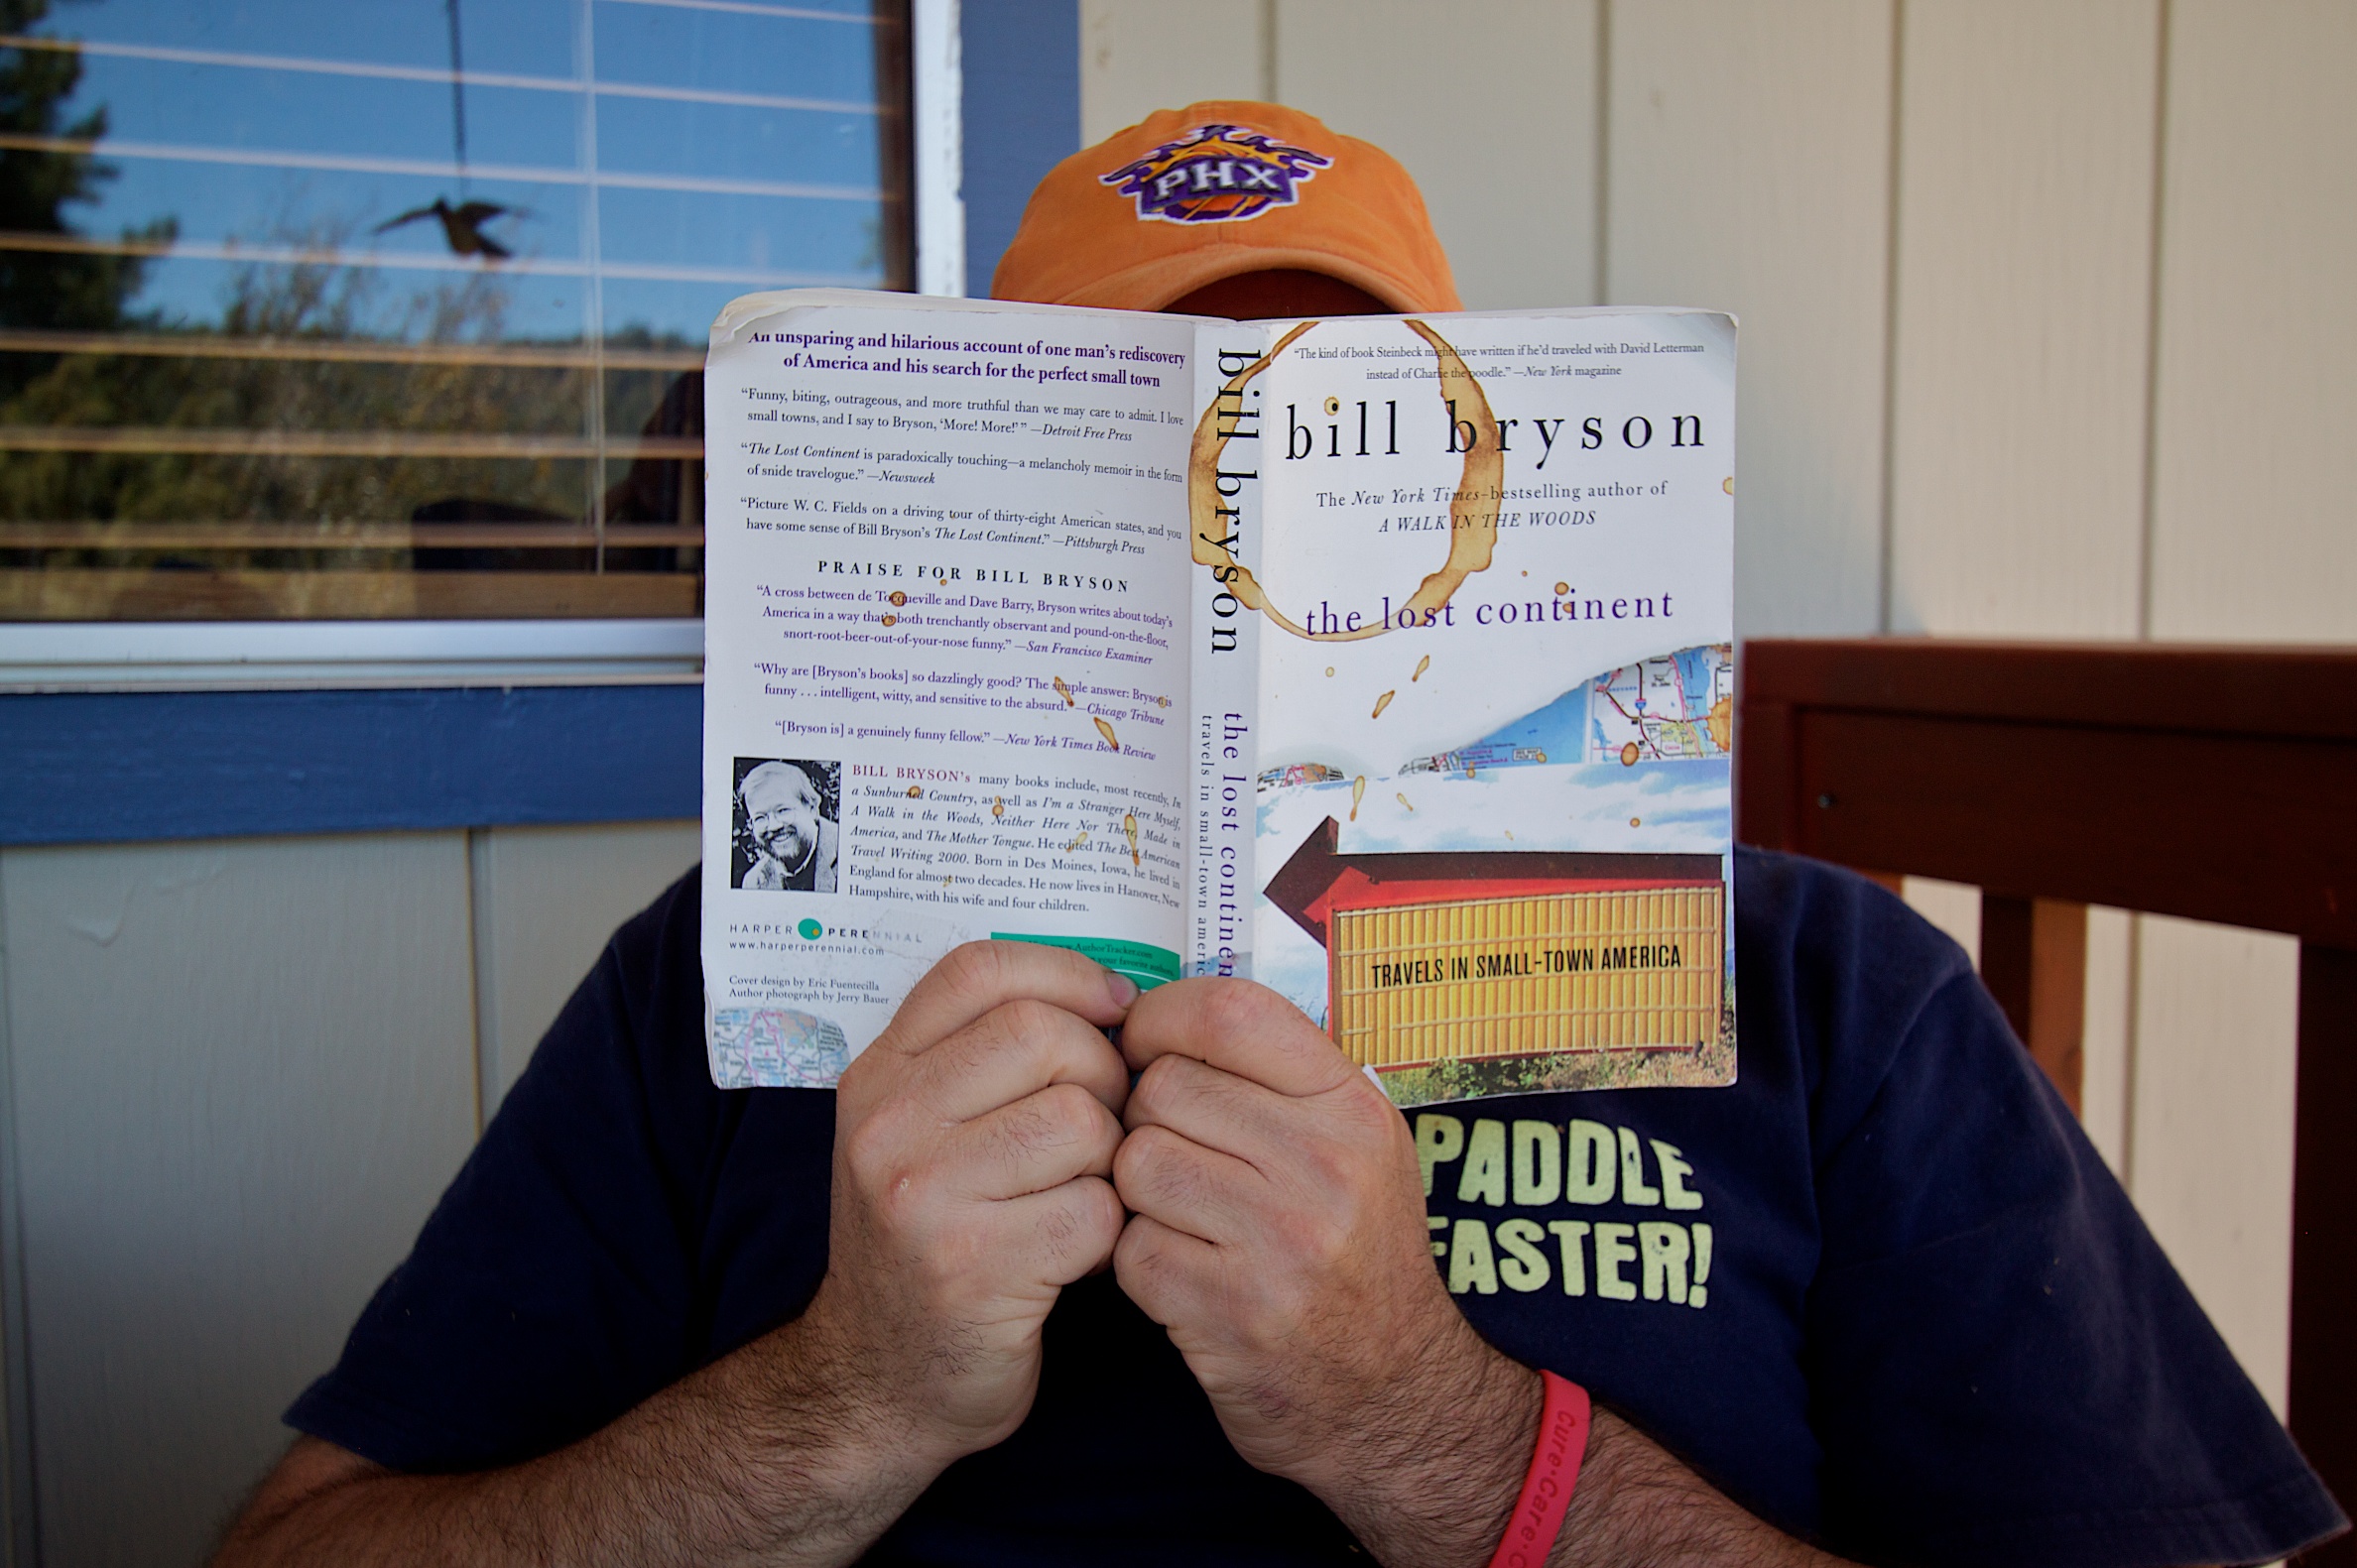
book, cash, document, plpconnectu, dailyshoot